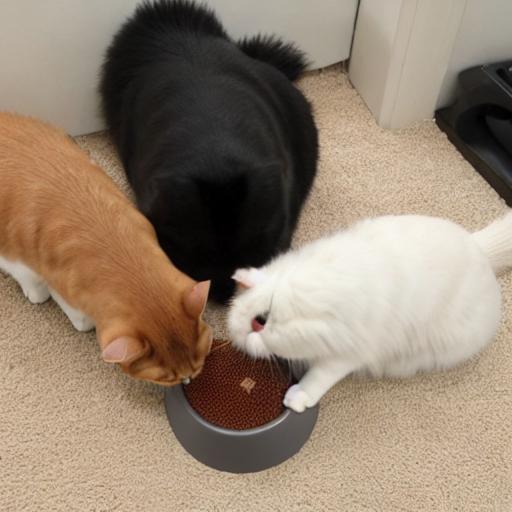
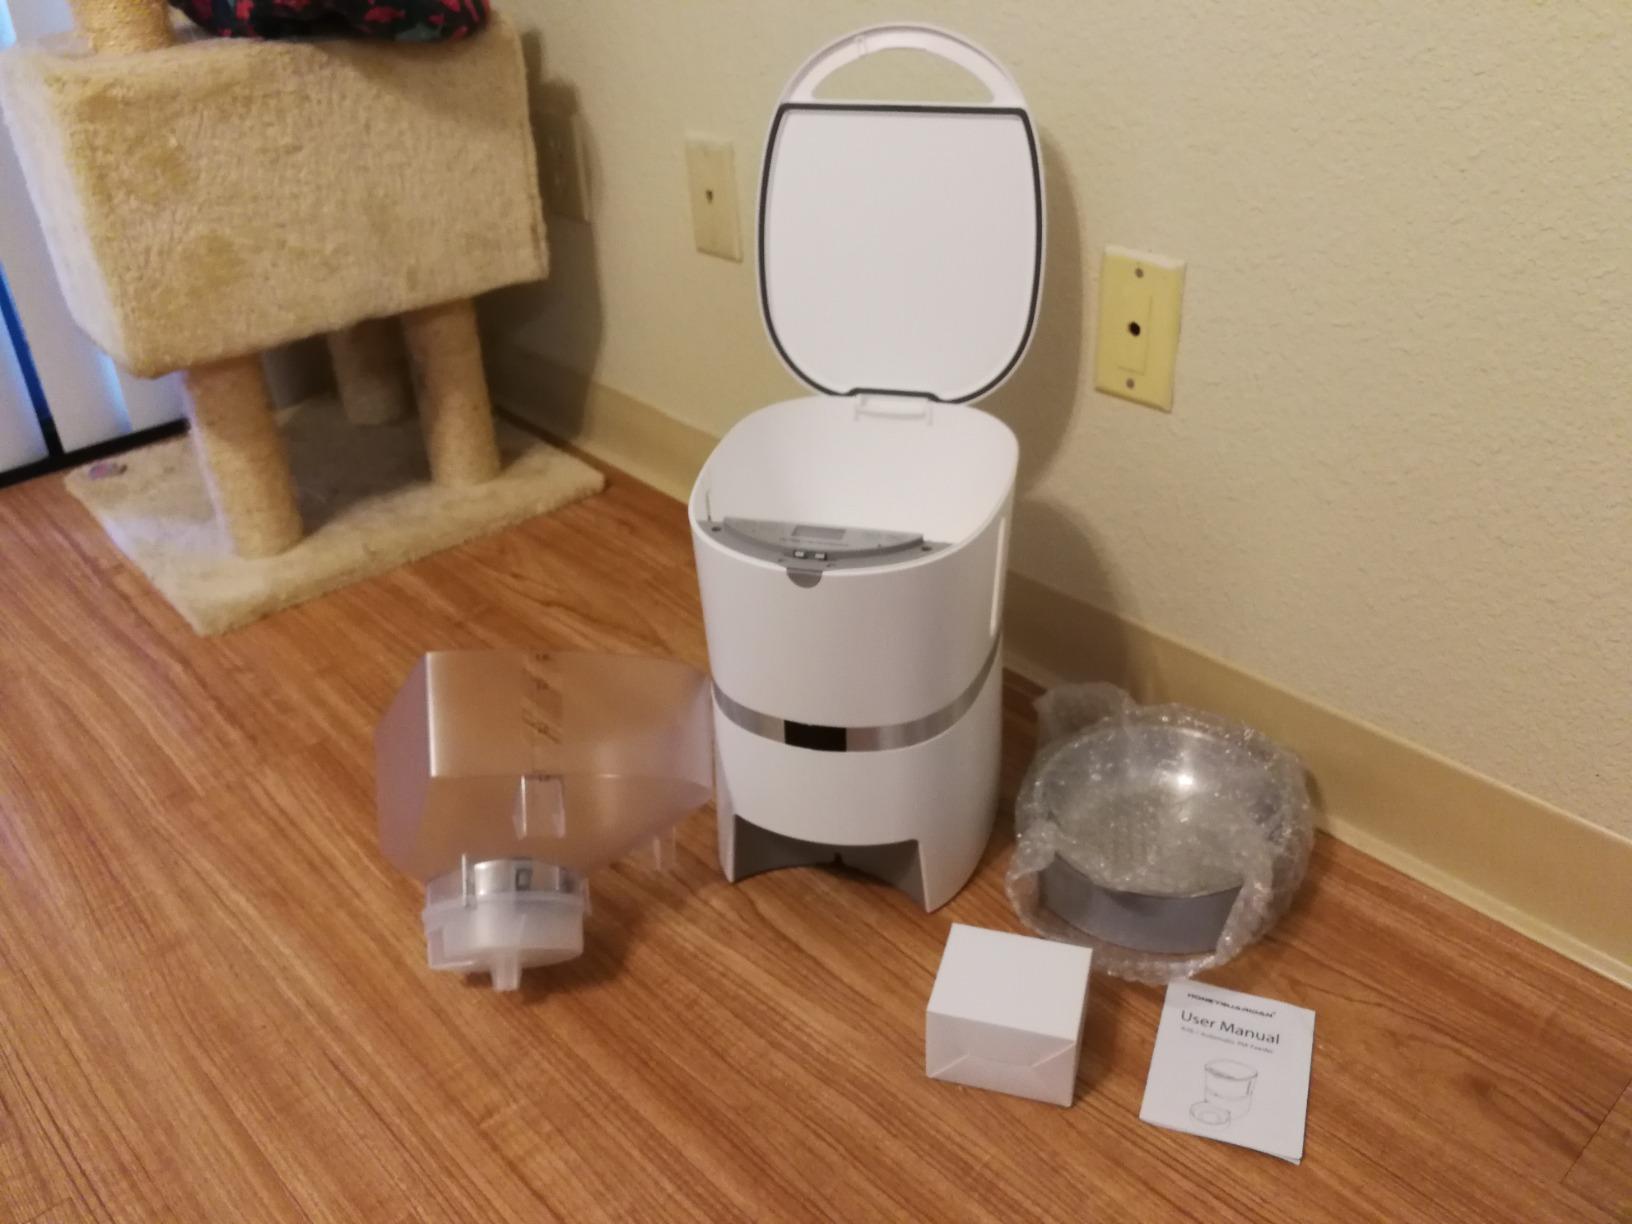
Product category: items_feeder
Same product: no